The State (book)

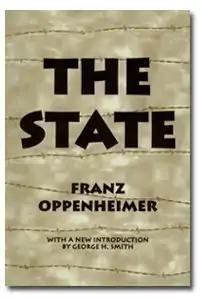

The State is a book by German sociologist Franz Oppenheimer first published in Germany in 1907. Oppenheimer wrote the book in Frankfurt am Main during 1907, as a fragment of the four-volume "System of Sociology", an intended interpretative framework for the understanding of social evolution on which he laboured from the 1890s until the end of his life. The work summarizes Oppenheimer's general theory on the origin, development and future transformation of the state. "The State," which Oppenheimer's missionary zeal pervades, was widely read and passionately discussed in the early 20th century. It was well received by—and influential on—as diverse an audience as Zionist settlers in Palestine (halutzim), American and Slavic communitarians, West German Chancellor Ludwig Erhard, and anarcho-capitalists like Murray Rothbard.